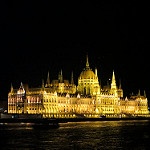
Scene: Outdoor